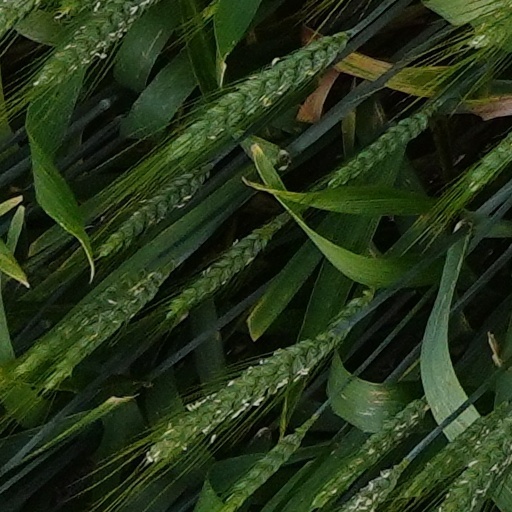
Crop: wheat